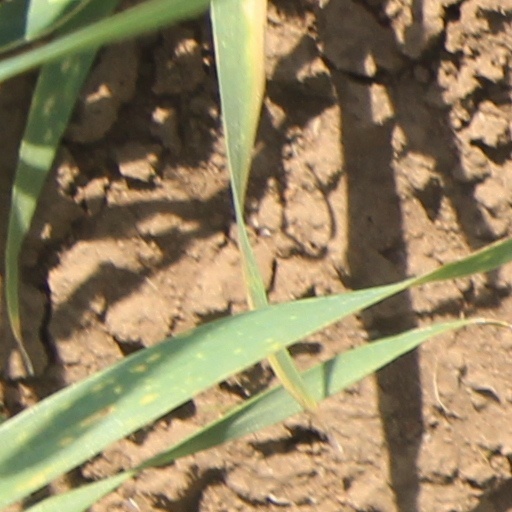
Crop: wheat